Santa Cruz Railroad

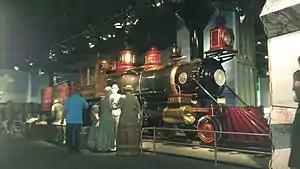
Santa Cruz Railroad #3, "Jupiter," at the National Museum of American History, Smithsonian Institution.

Santa Cruz RR engine #3, the "Jupiter," (built in about 1876) still exists. It changed hands and was heavily modified over its long service life, which extended to 1960. Various parts wore out and were replaced, such as the boiler, cab, stack, headlight and other items. O. Roy Chalk donated the engine to the Smithsonian Institution, which restored it to its original configuration.